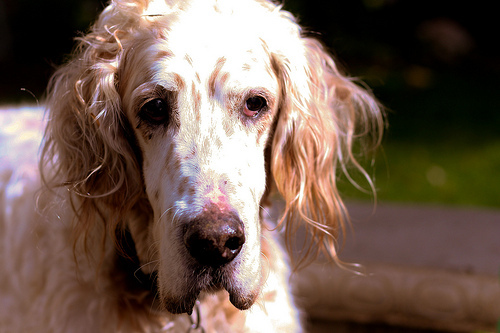
Animal: dog
Breed: english_setter